Hotel Claridge

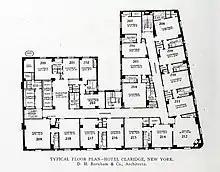
Typical floor plan of the hotel

The Hotel Rector was established by George Rector as a complement to his popular restaurant, which had been founded by his father and was frequented by New York's rich and famous, including Diamond Jim Brady and Cornelius Vanderbilt III. The timing of his new venture was unfortunate, because as the hotel was being developed, a popular Broadway play was released, called "The Girl from Rector's". The play was considered indecent by many critics and gave the Rector's name an unsavory reputation. Rector held the play responsible when he declared his new hotel bankrupt in May 1913. The new owners wanted a new name to escape the stigma, so the Hotel Rector became the Hotel Claridge in 1913. The new name evoked the exclusive Claridge's of London. Although they were no longer using the old name, the new management refused to allow use of the Rector's brand for another restaurant. Rector successfully sued to regain use of his own name.